Restoration Movement

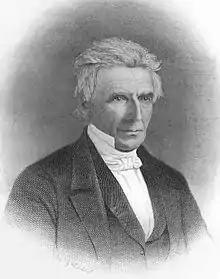
Alexander Campbell

The Campbell wing of the movement was launched when Thomas Campbell published the "Declaration and Address of the Christian Association of Washington" in 1809. The Presbyterian Synod had suspended his ministerial credentials. In "The Declaration and Address," he set forth some of his convictions about the church of Jesus Christ. He organized the Christian Association of Washington in Washington County, Pennsylvania on the western frontier of the state, not as a church but as an association of persons seeking to grow in faith. On May 4, 1811, the Christian Association reconstituted itself as a congregationally governed church. With the building it constructed at Brush Run, Pennsylvania, it became known as Brush Run Church. When their study of the New Testament led the reformers to begin to practice baptism by immersion, the nearby Redstone Baptist Association invited Brush Run Church to join with them for the purpose of fellowship. The reformers agreed, provided that they would be "allowed to preach and to teach whatever they learned from the Scriptures."